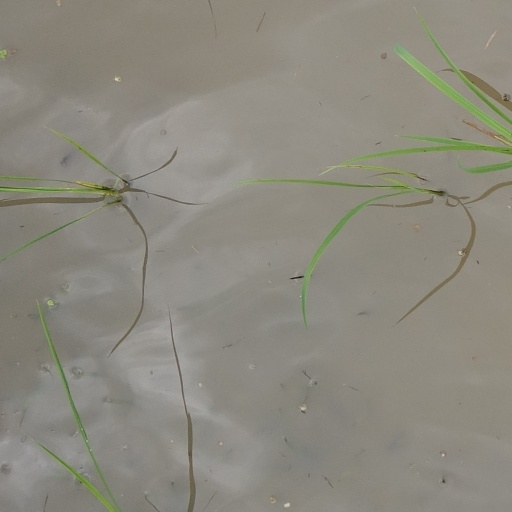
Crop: rice